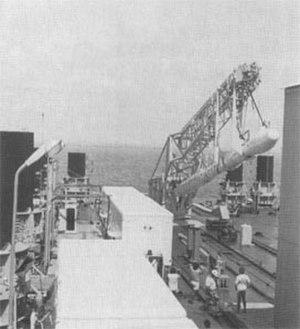
La plate-forme San Marco est une base de lancement de l'agence spatiale italienne qui est restée en activité de 1964 à 1988. Elle utilisait d'anciennes plates-formes pétrolières reconverties et installées près de l’équateur, dans l'océan Indien, au nord du cap Ras Ngomeni à quelques kilomètres des côtes du Kenya. La base fut créée à l'initiative de l'ingénieur Luigi Broglio dans le cadre du programme spatial San Marco. Celui-ci était géré par l'Université de Rome et comportait un partenariat avec la NASA qui fournissait les lanceurs. Neuf petits satellites scientifiques ont été mis en orbite par des fusées Scout américaines et une vingtaine de fusées-sondes ont été tirées depuis la plate-forme. En 2014 les installations de lancement sont désaffectées mais la station de suivi qui était installée à terre sur le cap Ras Ngomeni est désormais utilisée lors du lancement et du déploiement des satellites de l'Agence spatiale européenne. L'ensemble a été rebaptisé en 2004 Centro spaziale Luigi Broglio en l'honneur de son créateur.
Le Programme San Marco est le programme spatial scientifique italien qui s'est déroulé entre le début des années 1960 et la fin des années 1980. Mis sur pied à l'initiative de Luigi Broglio, "père" du programme spatial italien, en coopération avec la NASA, c'est le premier programme spatial de ce pays : il a permis le lancement du premier satellite italien San Marco 1 le 15 décembre 1964 et la création de la plate-forme San Marco au large du Kenya utilisée pour tirer des lanceurs légers américains Scout. Cinq petits satellites scientifiques chargés d'étudier l'ionosphère seront lancés dans le cadre de ce programme au rythme très lent imposé par la faiblesse du budget spatial italien de l'époque.